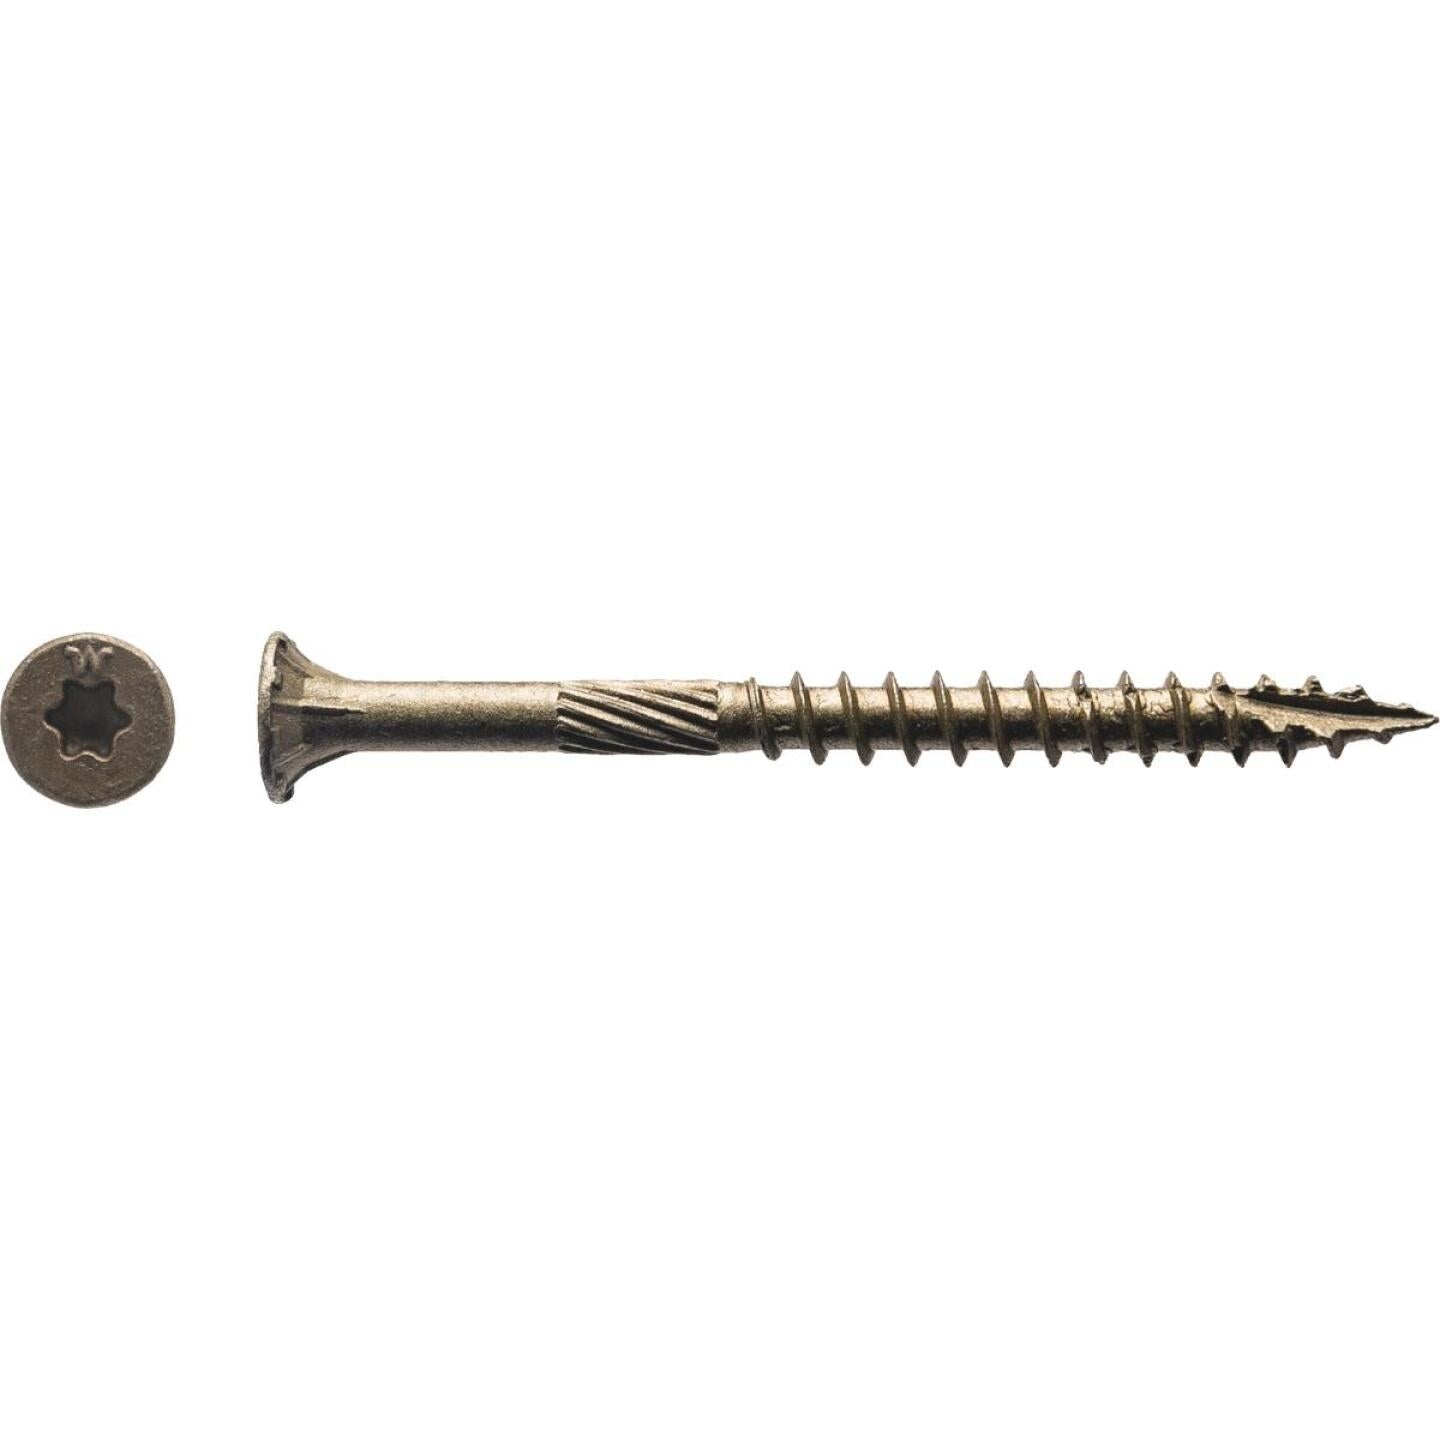
Big Timber #10 x 3 In. Bronze Flat Head Wood Screw (64 Ct., 1 Lb.)
#10 x 3 In. ACQ compatible for most exterior uses Flat head with star drive & deep thread
Brand: Big Timber
Category: Hardware > Hardware Accessories > Hardware Fasteners > Screws > Wood Screws